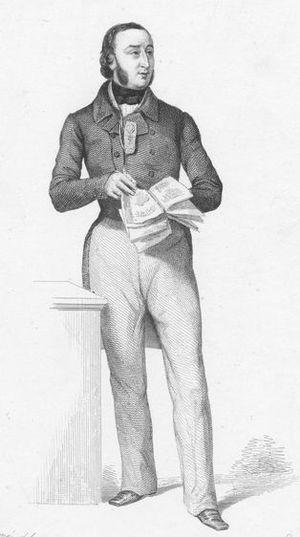
Michel Alcan est un ingénieur et homme politique français, né le 24 mai 1810 à Donnelay et décédé le 26 janvier 1877 à Paris.